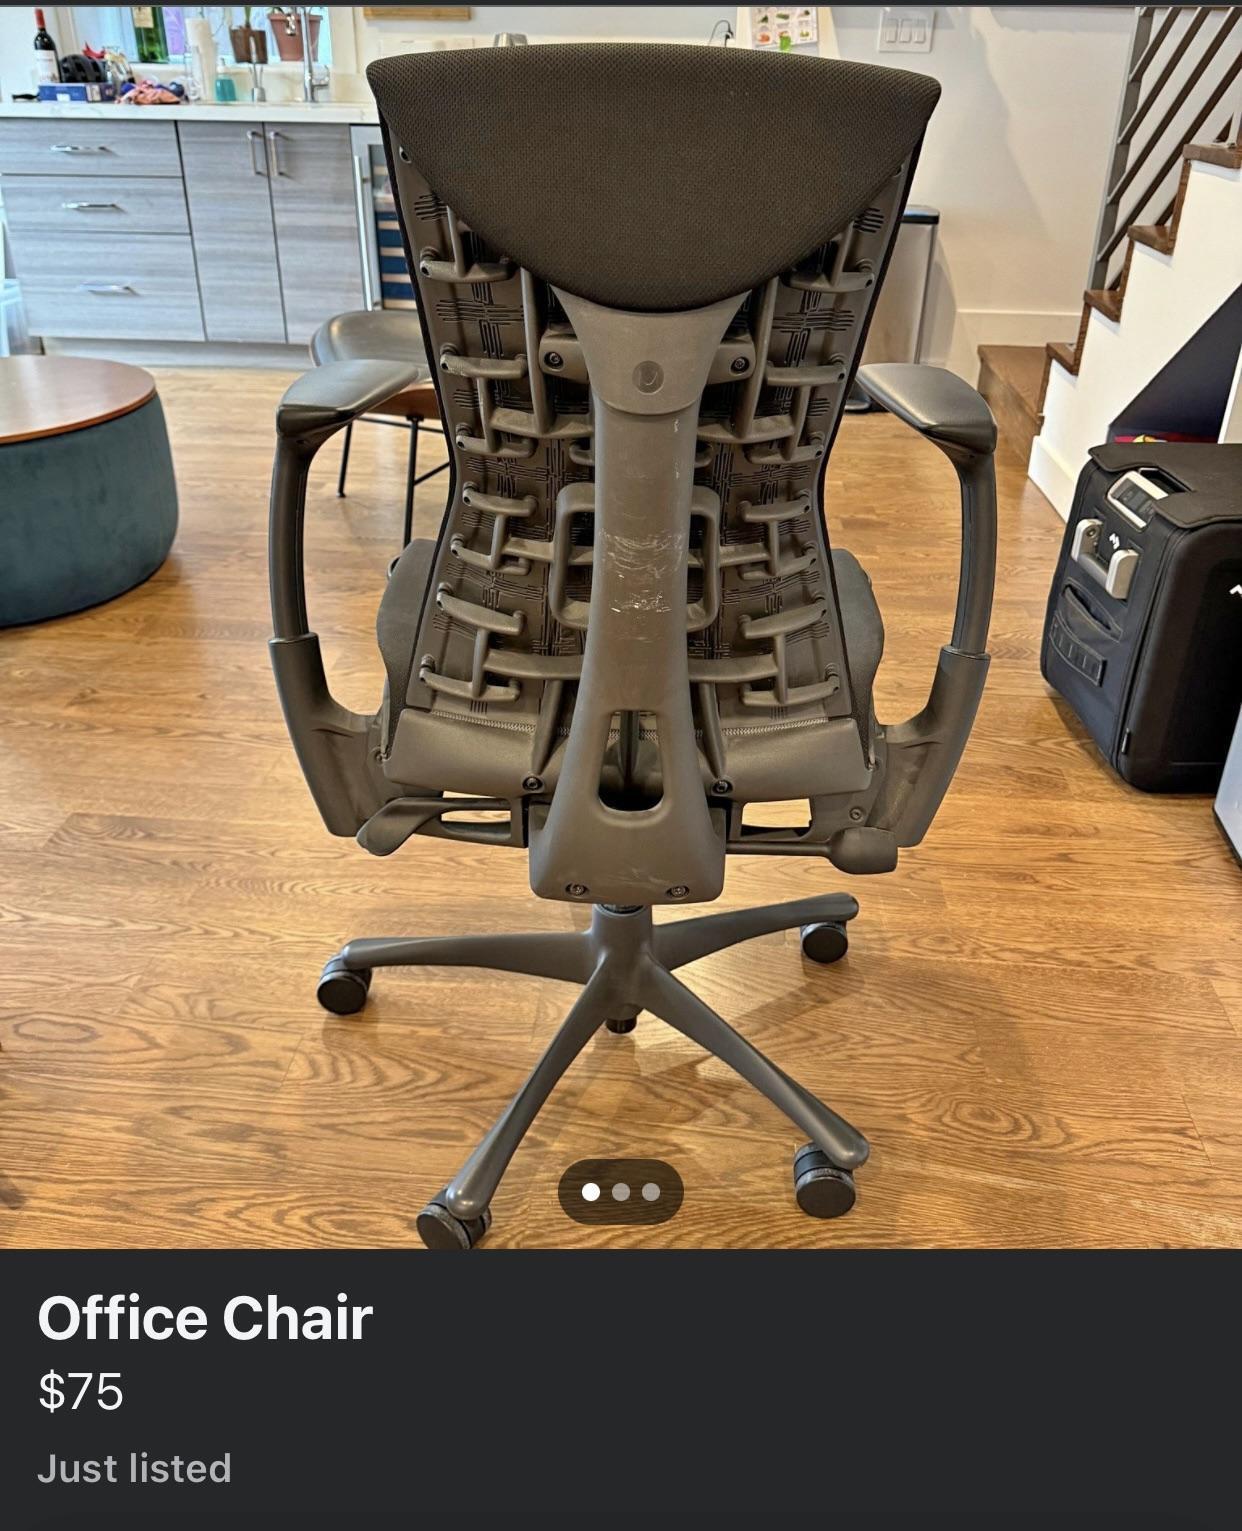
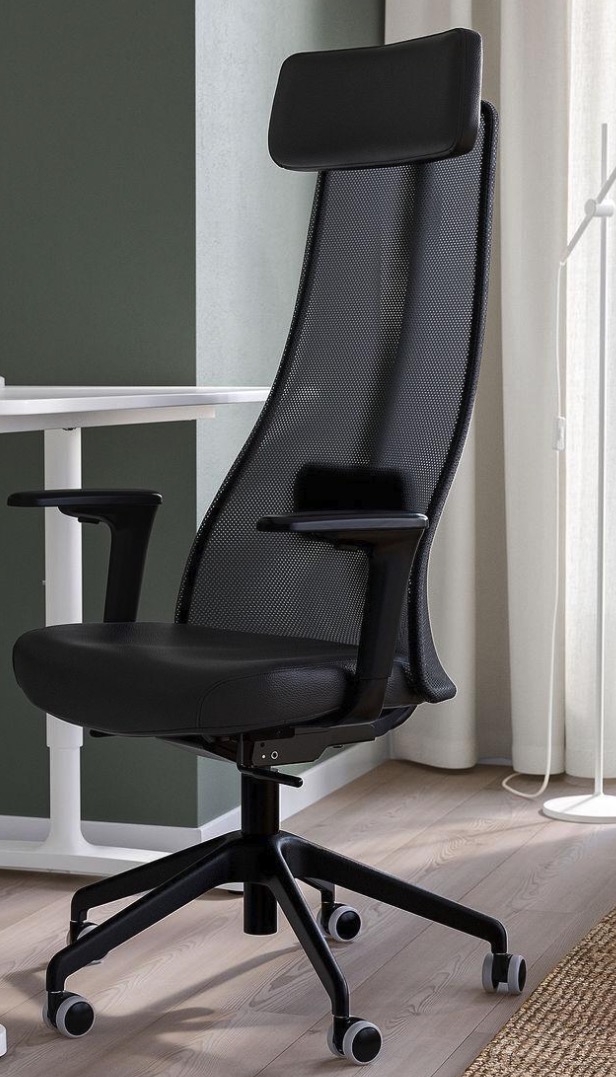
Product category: items_chair
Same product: no